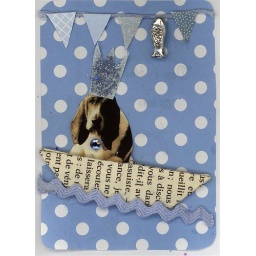
ATC dogs in blue series No. 2